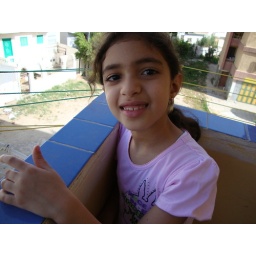
My 8 year old cousin in the balcony of my grandparents' house in New Dumyat.